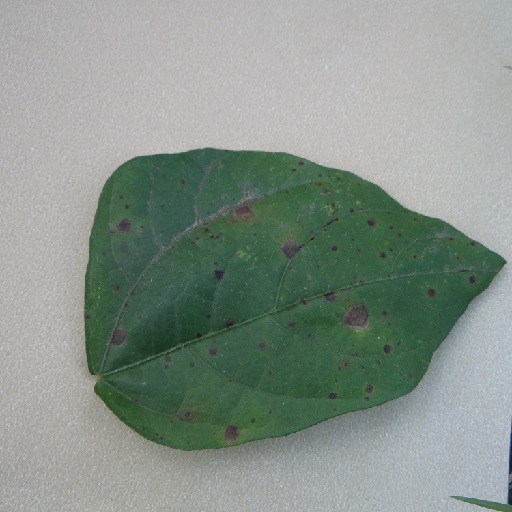
Label: Anthracnose